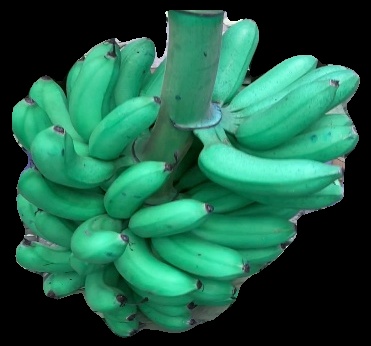
Variety: rasbale
Grade: grade1